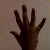
The image shows a hand gesture representing the number 5 in Indian Sign Language.